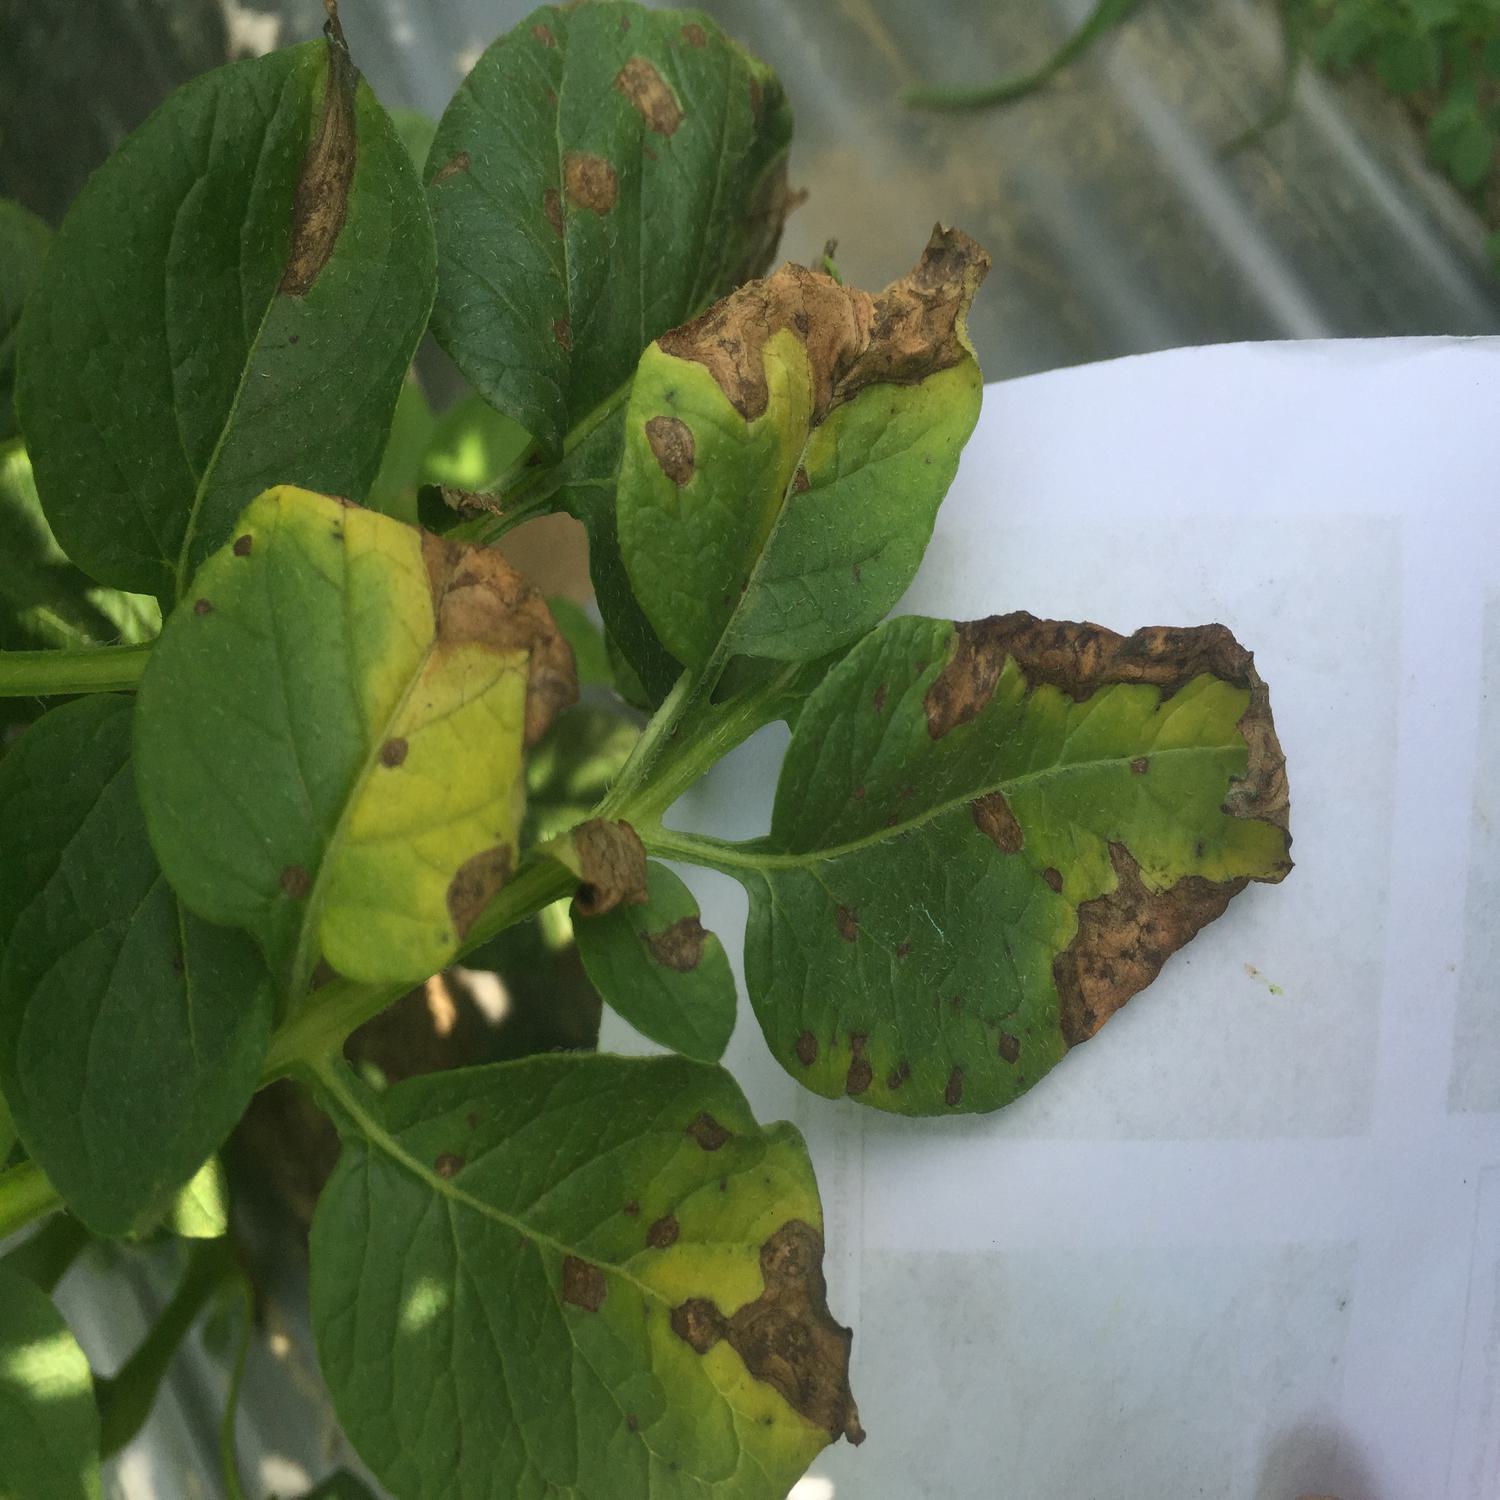
Label: Fungi